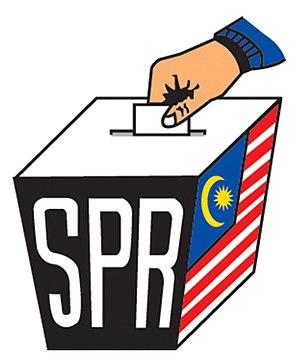
Les élections législatives malaisiennes de 2018 se déroulent le 9 mai 2018 en Malaisie afin de renouveler les 222 membres de la chambre des représentants de Malaisie. Les élections pour les parlements de douze des treize États de Malaisie se déroulent le même jour.